Final Fantasy VI

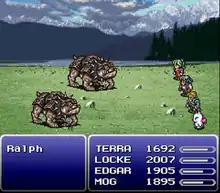
A battle scene, with four of the heroes on the right and two larger four-footed monsters on the left. The figures are displayed on a green field with mountains in the background, and the names and status of the figures is displayed in blue boxes in the bottom third of the screen.

Combat in "Final Fantasy VI" is menu-based, in which the player selects an action from a list of such options as Fight, Magic, and Item. A maximum of four characters may be used in battles, which are based on the series' traditional Active Time Battle (ATB) system, first featured in "Final Fantasy IV". Under this system, each character has an action bar that replenishes itself at a rate dependent on their speed statistic. When a character's action bar is filled, the player may assign an action. In addition to standard battle techniques, each character possesses a unique special ability. For example, Locke possesses the ability to steal items from enemies, while Celes' "Runic" ability allows her to absorb most magical attacks cast until her next turn.